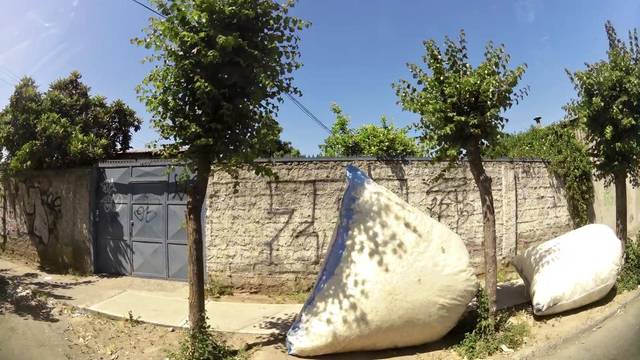
Region: Chile
Coordinates: -33.564, -70.658